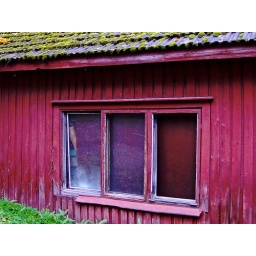
red house over yonder